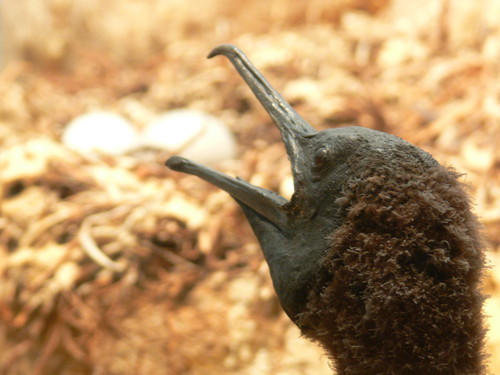
a large bird has curly hair on its nape, and a long and sharp bill that is black.
a bird with a long bill that curves downwards and small eyes
this is a brown bird with a black face and a large pointy black beak.
this large bird has brown fur and a large black beak
this is a bird that appears to be young with brown patchy downy feathers and a long hooked bill and black face.
a dark colored bird with short fuzzy feathers starting toward the back of its crown and a bald face and throat and a long black bill that is open and the top curves down at the end.
this particular bird has a belly that is brown and black
this bird has a long black bill and has brown fur
this bird has a very long bill that tapers down to a point, it has black eyes and brown fluff on it's crown.
this bird has wings that are brown and has a long black bill
Species: Brandt Cormorant